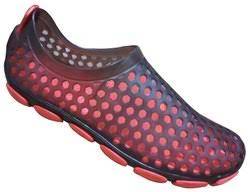
Label: Clog